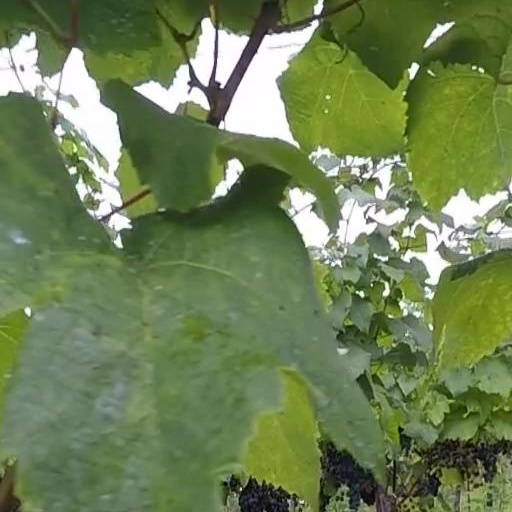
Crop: grape